Degesch

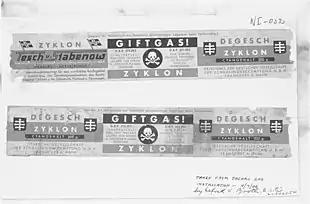
Zyklon labels from Dachau concentration camp used as evidence at the Nuremberg trials. The first and third panels contain manufacturer information and the brand name. Zyklon was used at Dachau for fumigation purposes.

The Deutsche Gesellschaft für Schädlingsbekämpfung mbH, often shortened to Degesch, was a German chemical corporation which manufactured pesticides. Degesch held the patent on the infamous pesticide Zyklon, a variant of which was used to execute people in the gas chambers of German extermination camps during the Holocaust. Through the firms Tesch & Stabenow GmbH (Testa) and Heerdt-Linger (Heli), Degesch sold the poisonous gas Zyklon B to the German Army and the Schutzstaffel (SS).